Electrical telegraph

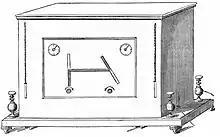
Foy–Breguet telegraph displaying the letter "Q"

The Morse system uses a single wire between offices. At the sending station, an operator taps on a switch called a telegraph key, spelling out text messages in Morse code. Originally, the armature was intended to make marks on paper tape, but operators learned to interpret the clicks and it was more efficient to write down the message directly.